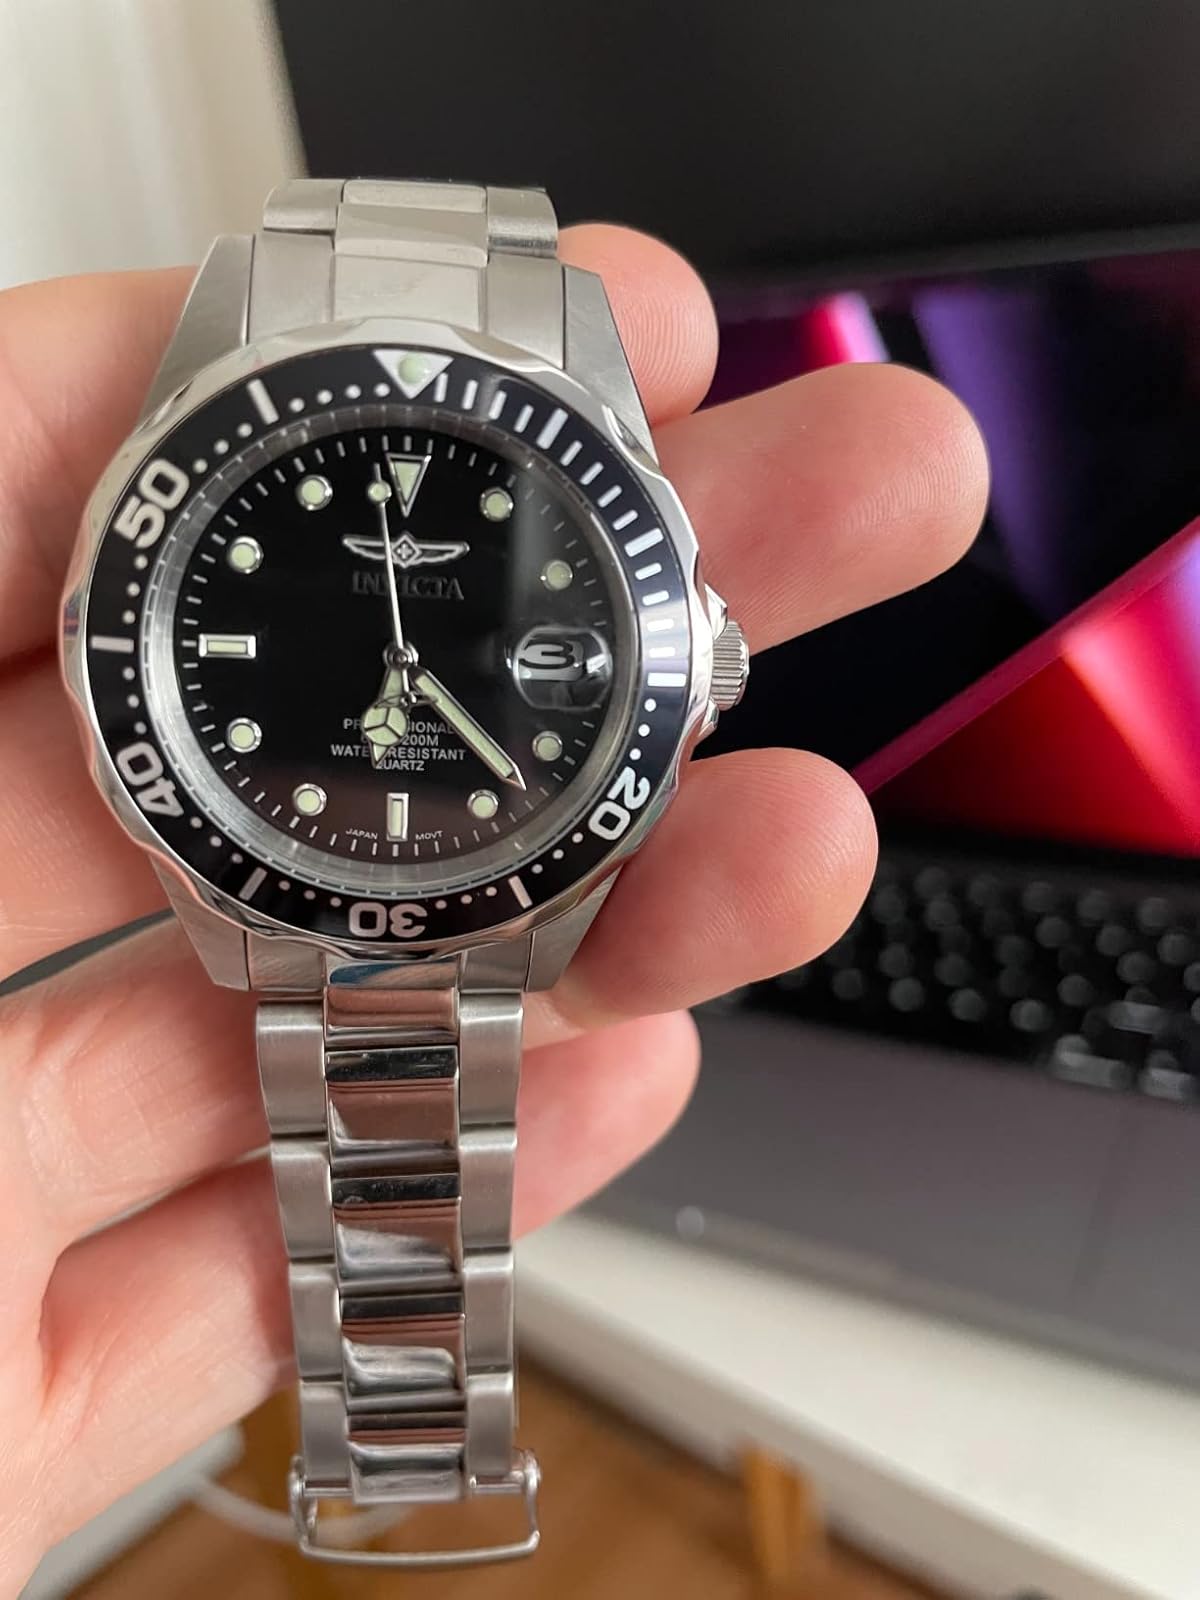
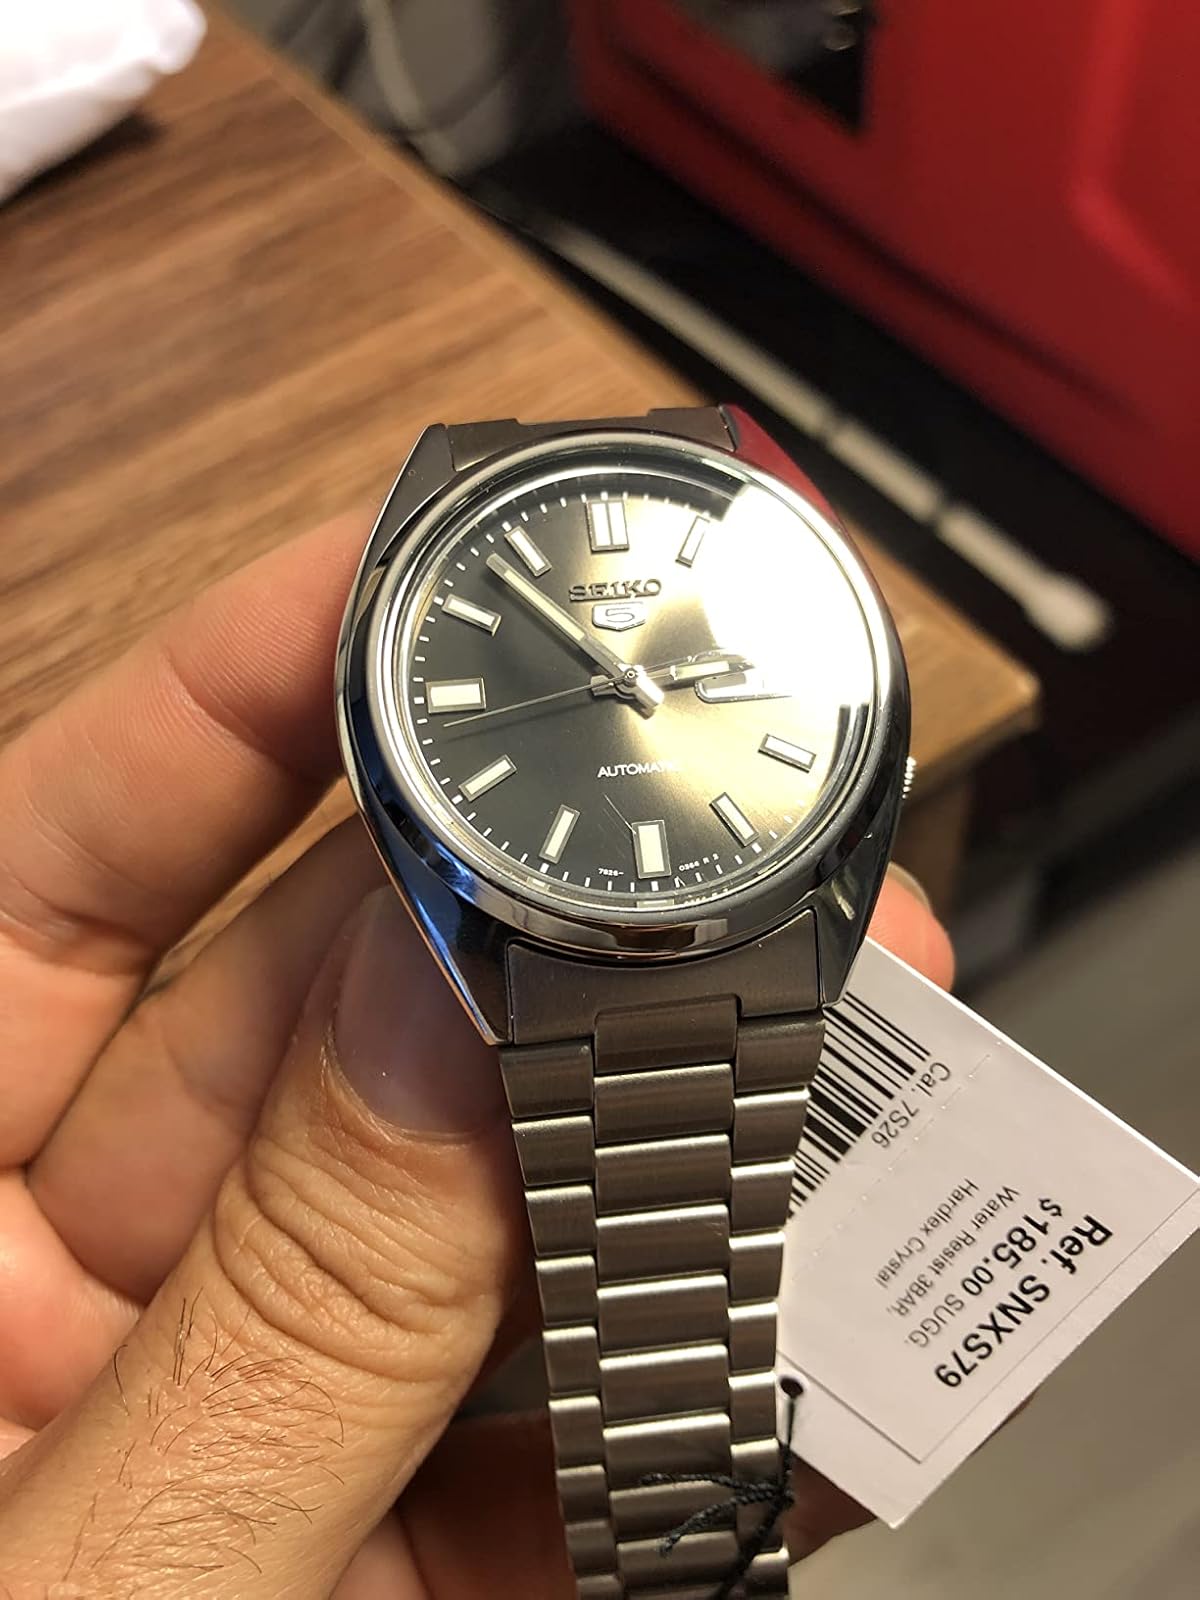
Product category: accessories_watch
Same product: no